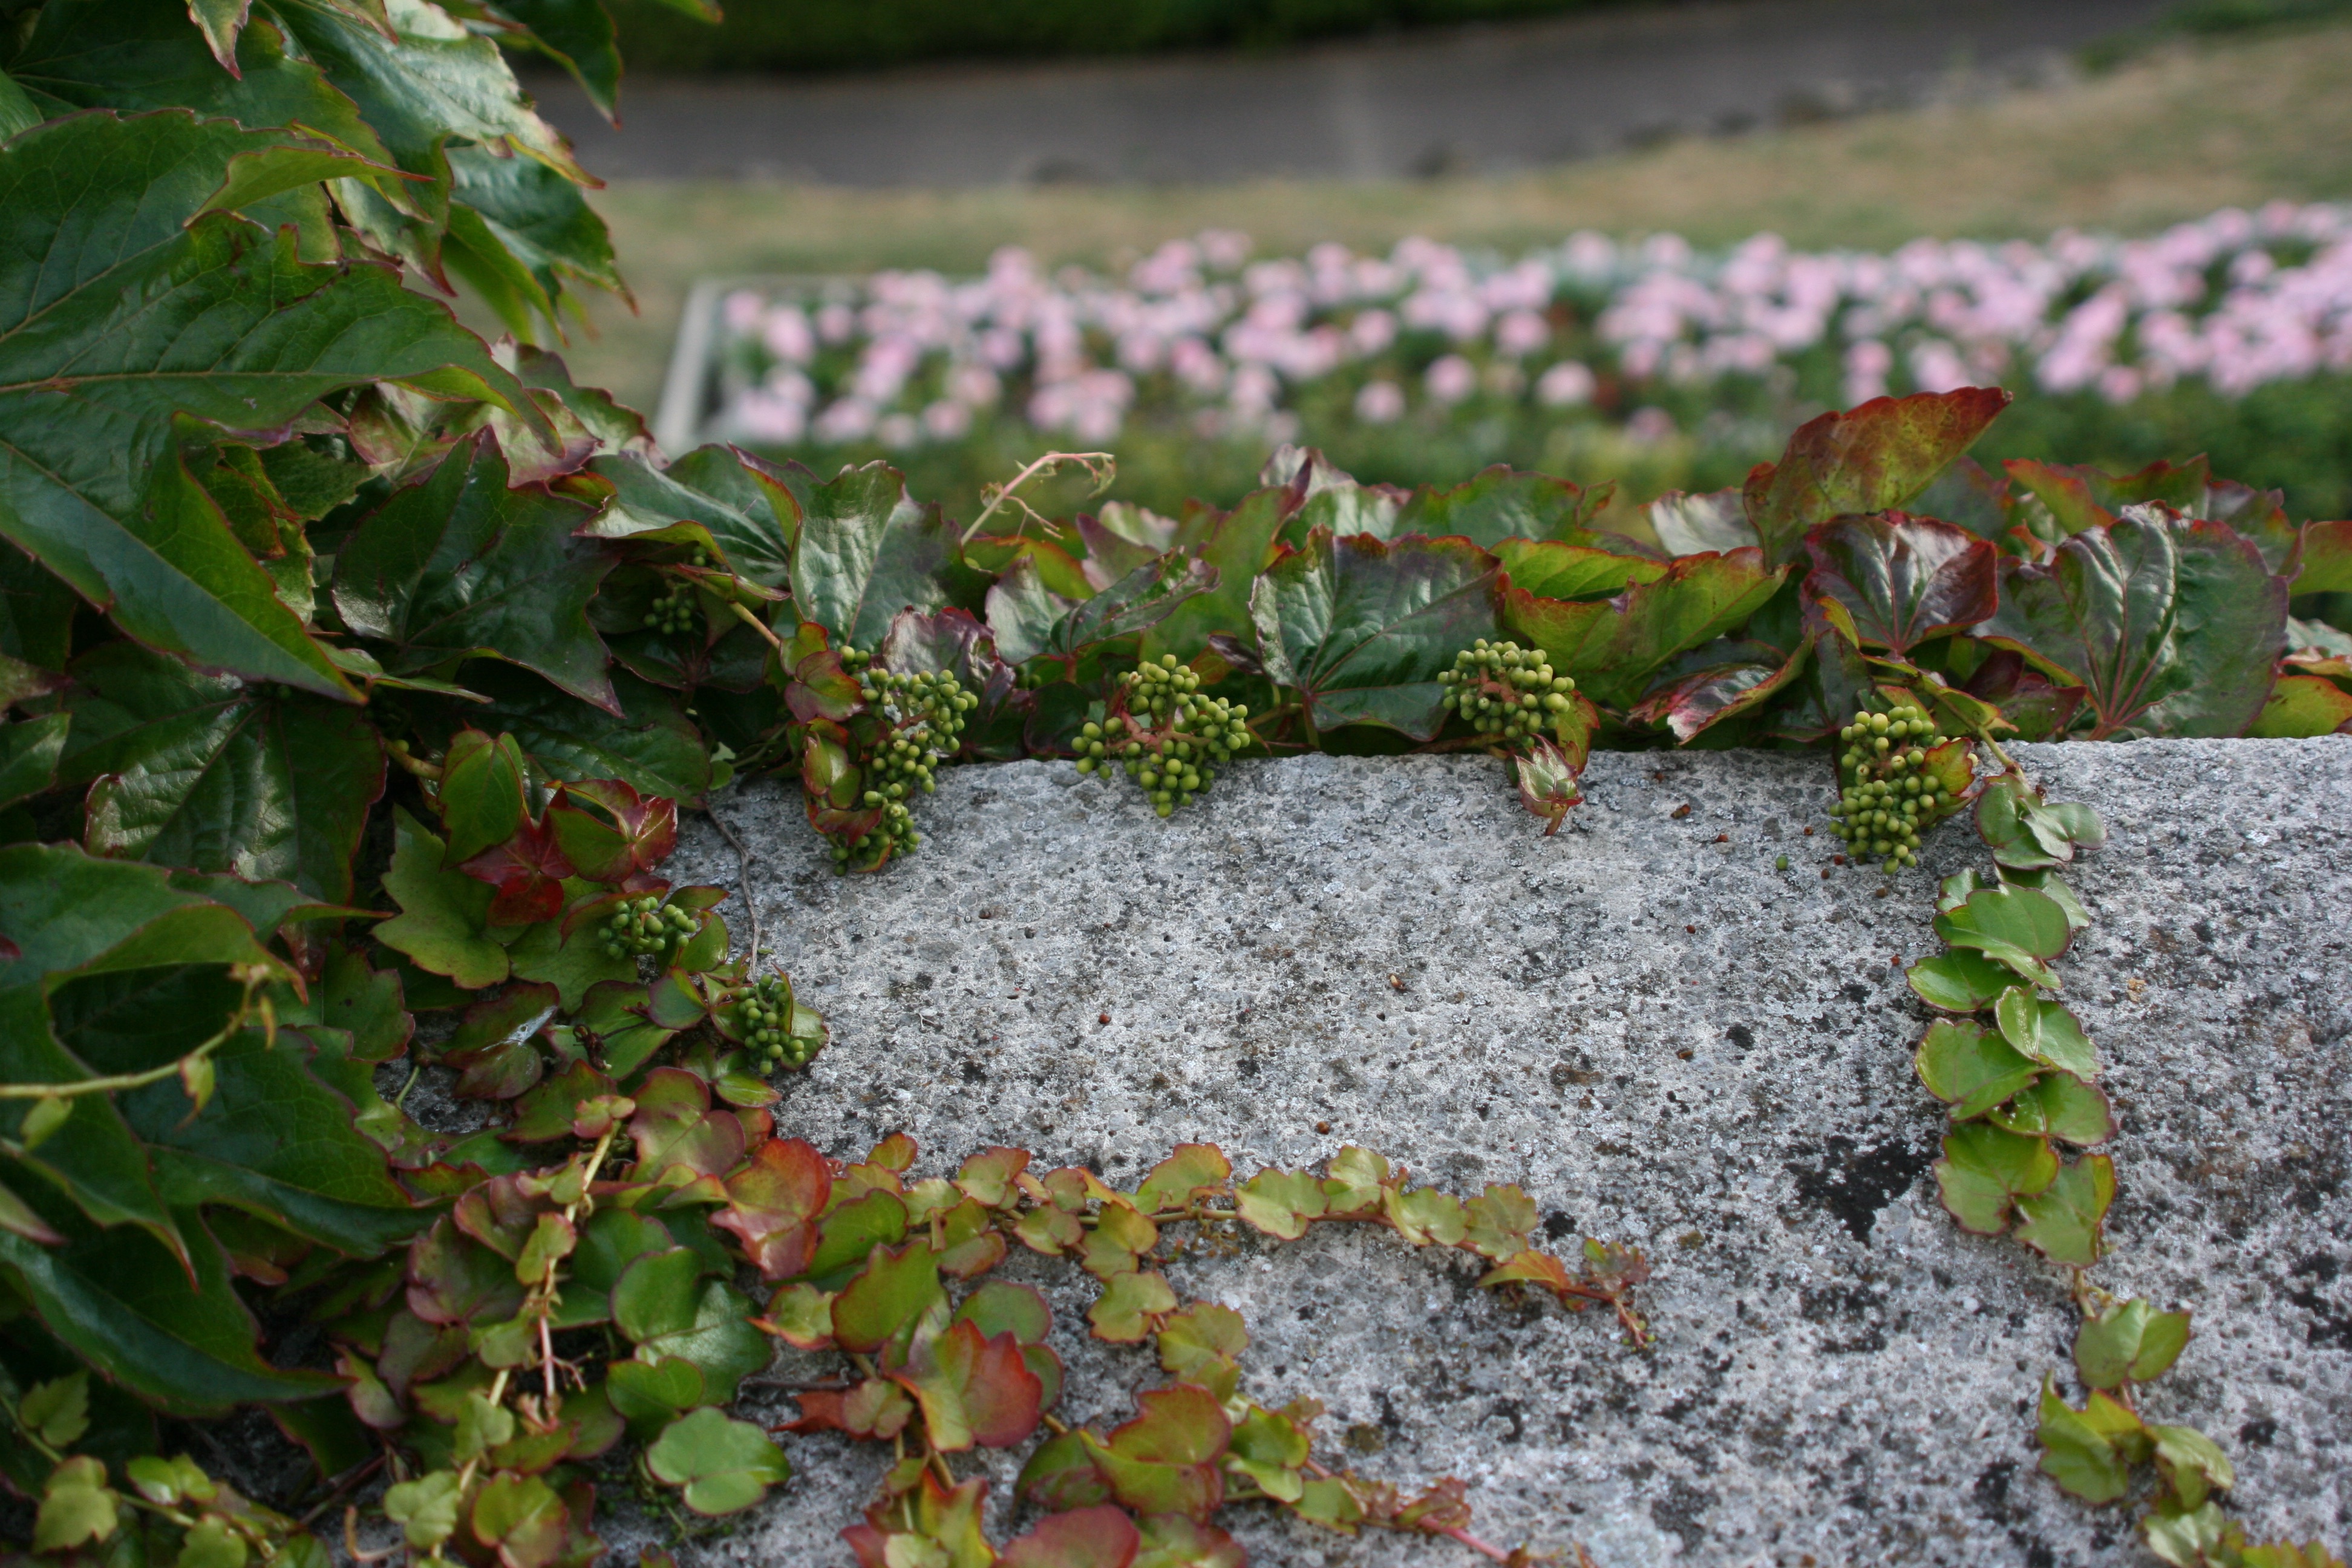
plant, leaf, flower, green, autumn, botany, garden, flora, fauna, shrub, land plant